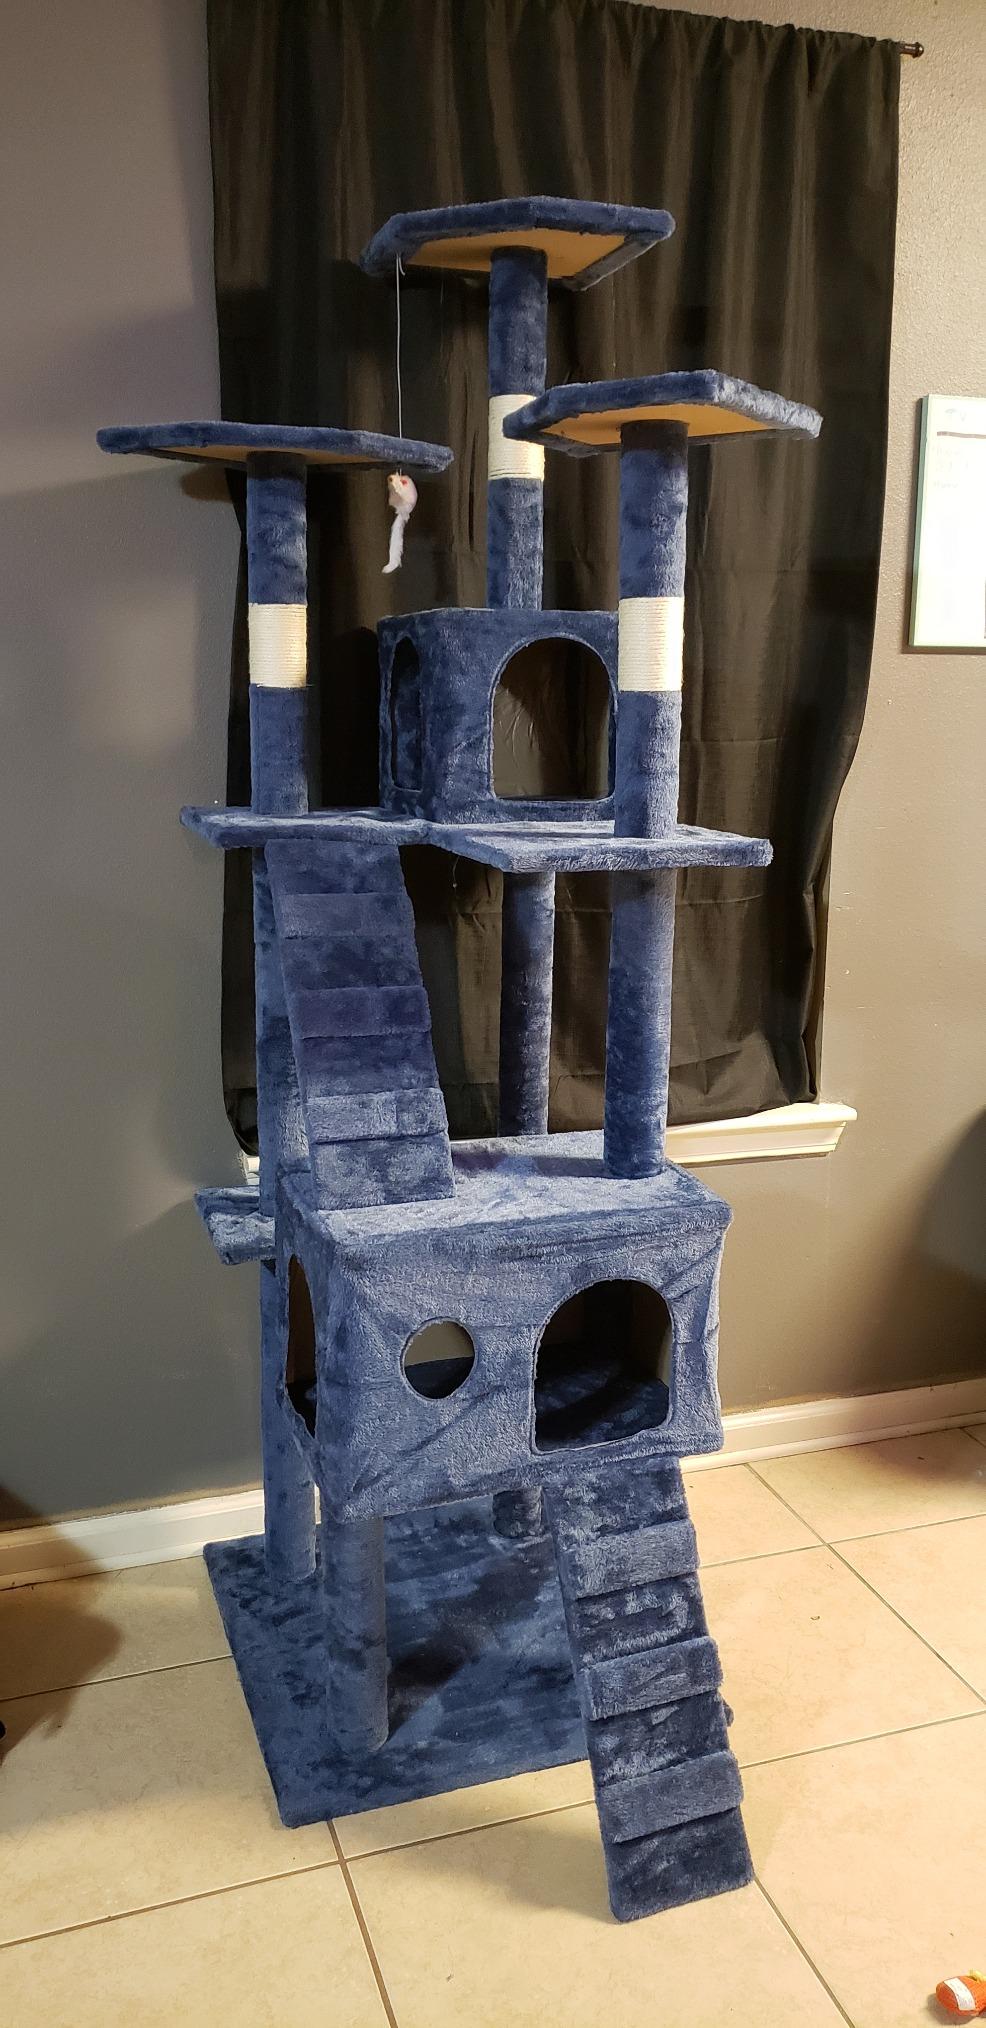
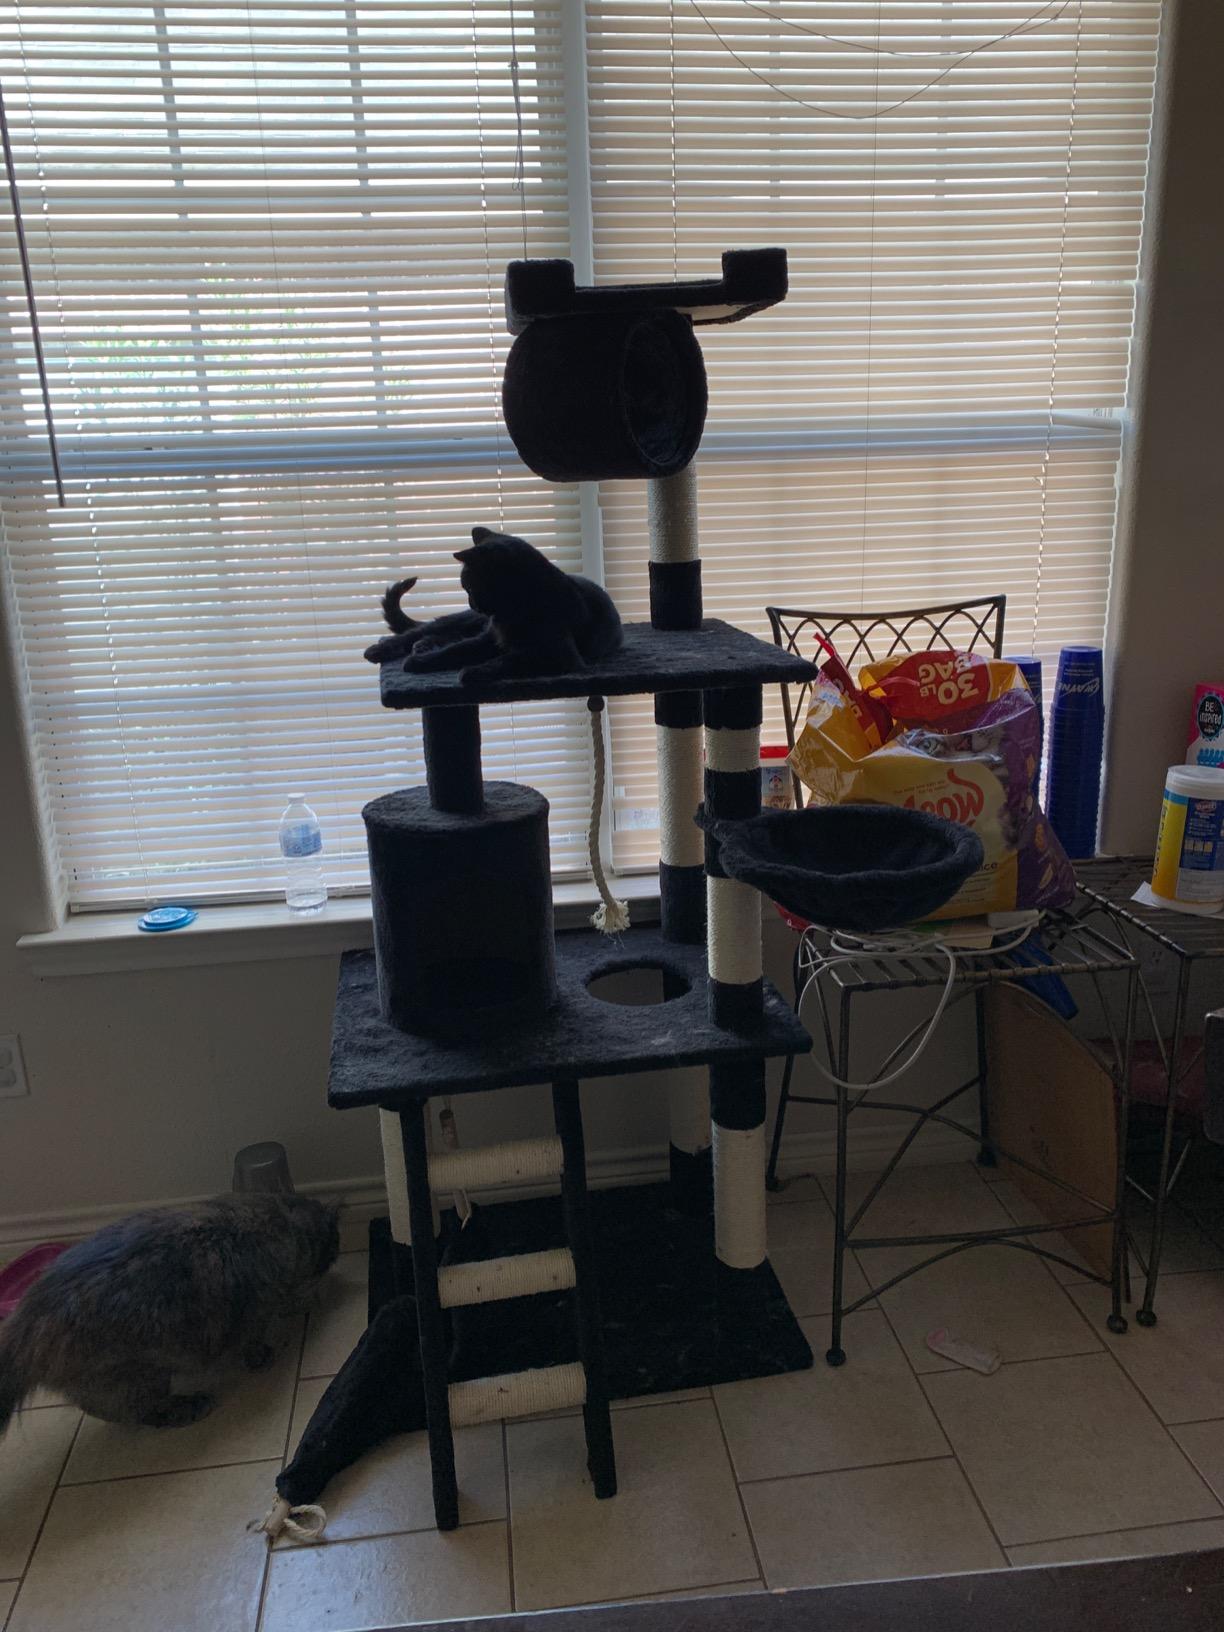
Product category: items_cat tree
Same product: no